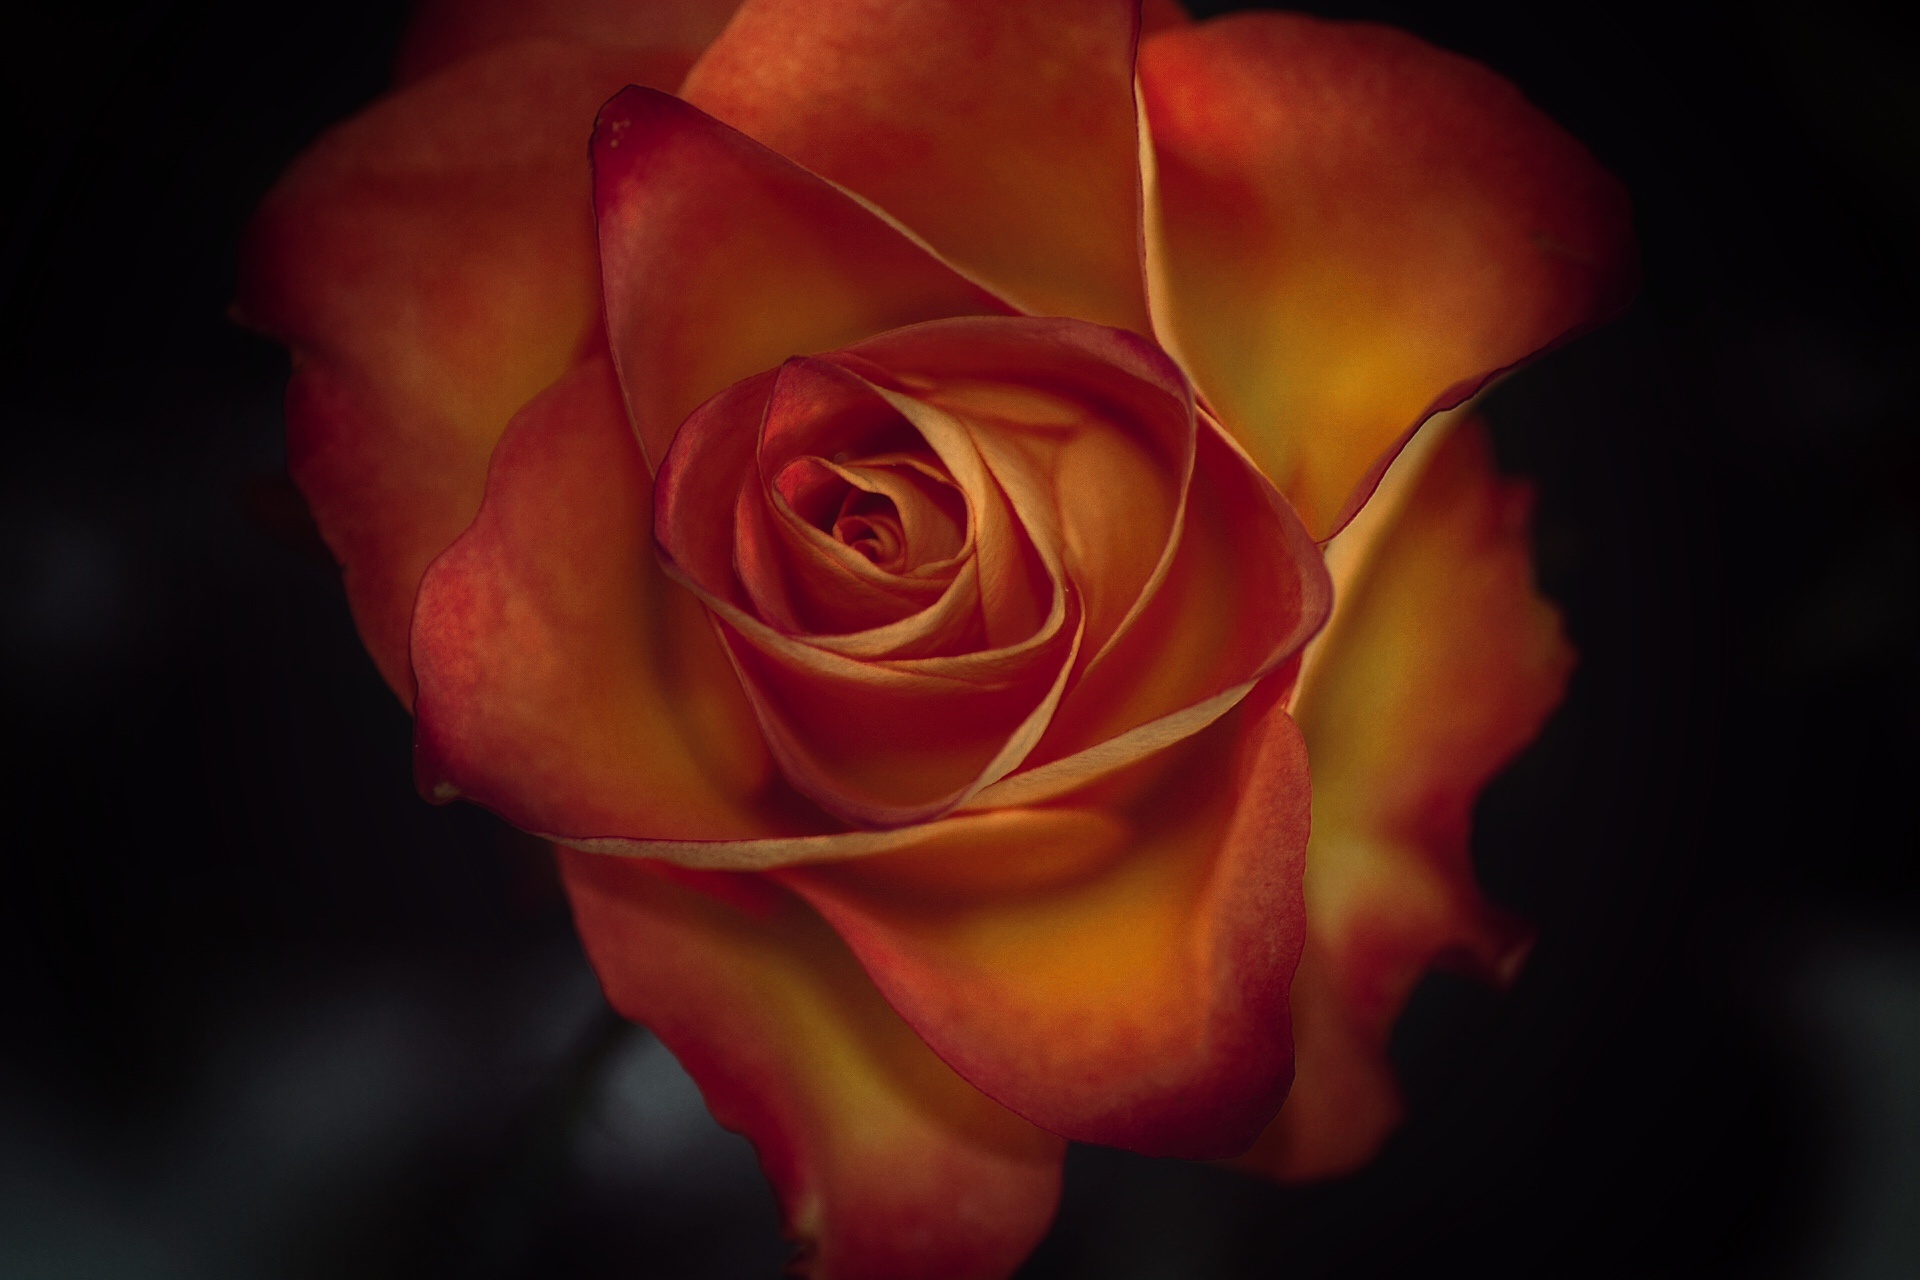
nature, blossom, plant, photography, flower, petal, bloom, rose, red, pink, close up, floribunda, macro photography, flowering plant, garden roses, rose family, plant stem, land plant, rose order